Farmer Al Falfa filmography

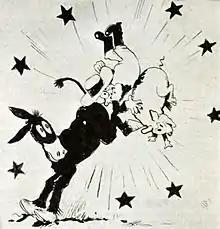
"Farmer Al Falfa and his Tentless Circus" (1916)

The following is a list of theatrical short films featuring the cartoon character Farmer Al Falfa. Each set of films here is separated by studio.